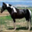
Label: horse